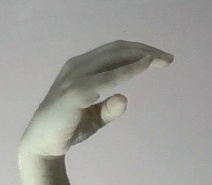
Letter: jeem